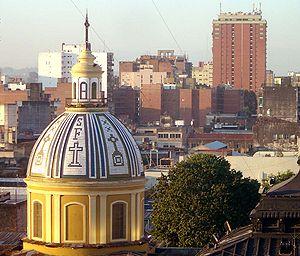
San Miguel de Tucumán, ville du nord-ouest de l'Argentine. Vue sur le dôme de l'église Saint-François (iglesia de San Francisco), avec le quartier nord (Barrio Norte) à l'arrière-plan.
San Miguel de Tucumán, souvent appelée Tucumán, est une ville d'Argentine et la capitale de la province de Tucumán, en plus d'être la plus importante ville dans le nord de l'Argentine. Elle est située dans le nord-ouest du pays, à 1 086 km au nord-ouest de Buenos Aires.
Liste des principales villes d'Argentine :